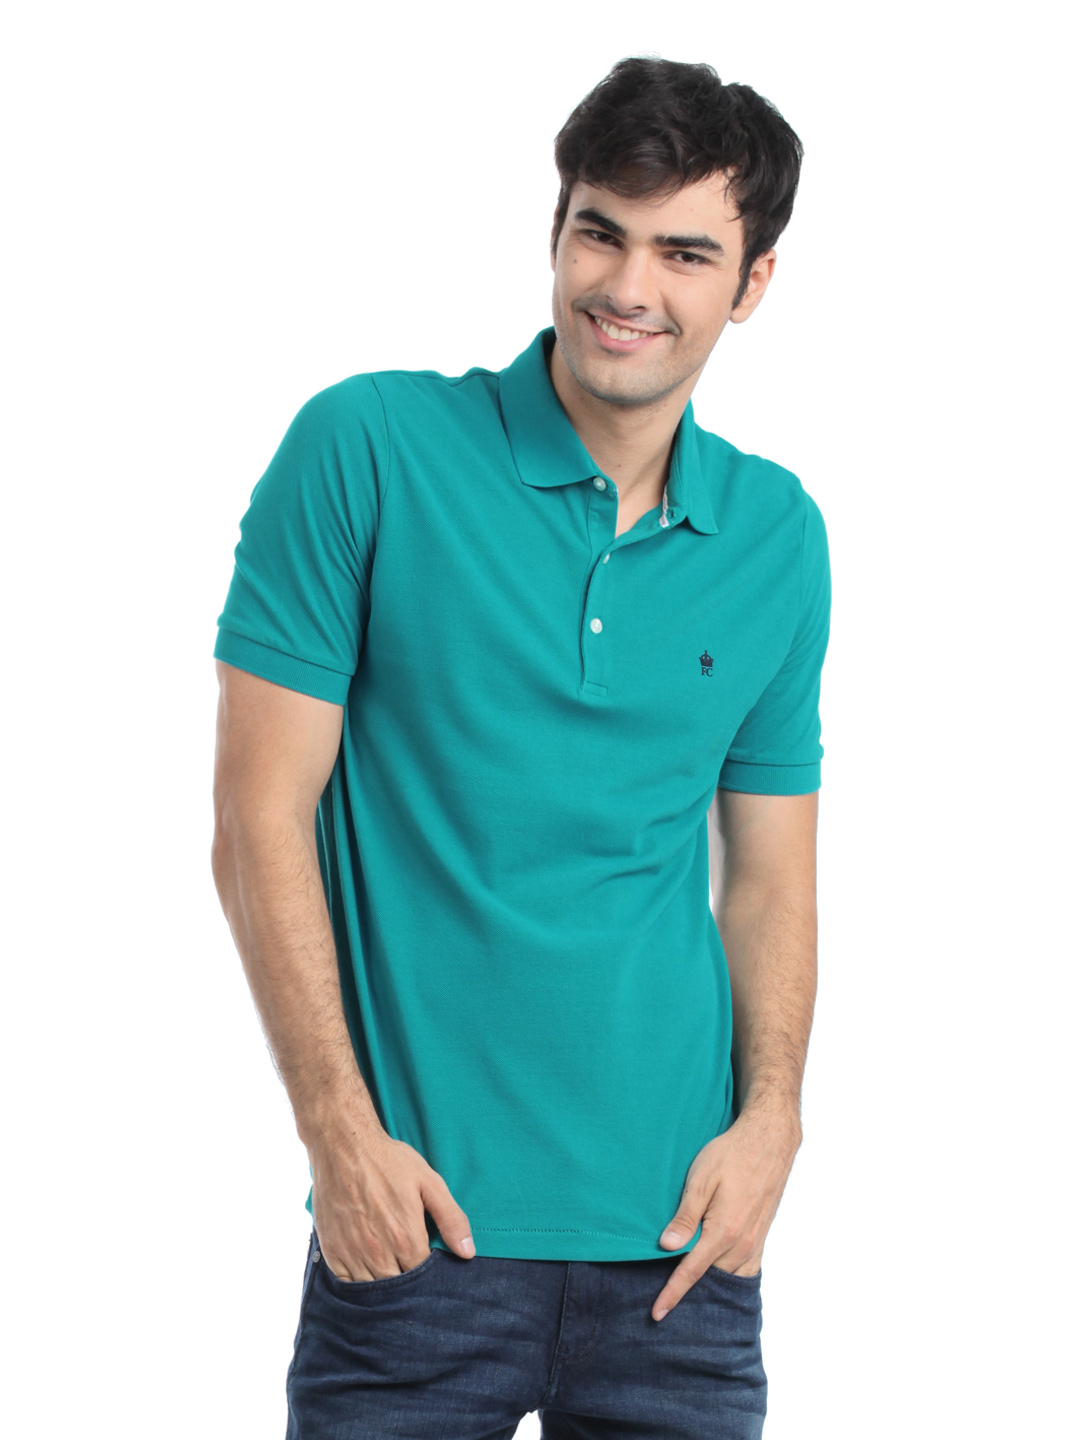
French Connection Men Blue T-shirt
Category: Apparel / Topwear / Tshirts
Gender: Men
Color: Turquoise Blue
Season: Summer 2012
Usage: Casual